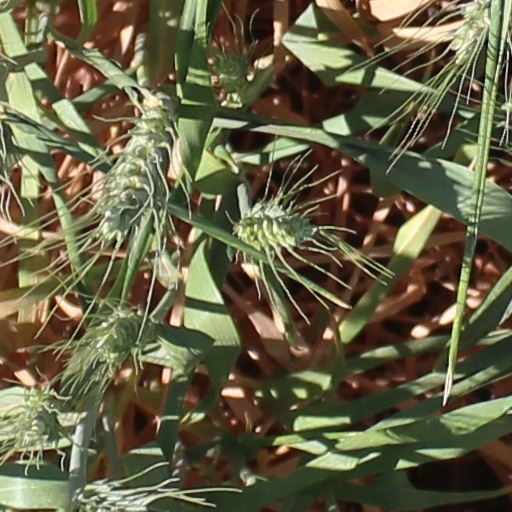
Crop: wheat